United States men's national American football team

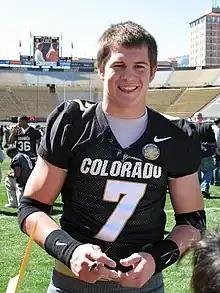

The head coach of Team USA was Mel Tjeerdsma of Northwest Missouri State University, with Larry Kehres the offensive coordinator and Lou Tepper the defensive coordinator. Players on the team were announced on the official Team USA Facebook on April 28, 2011. On July 8, Team USA played its 1st game, defeating Australia 61–0. After beating Mexico 17-7 on July 11, the team qualified for its 2nd consecutive World Cup gold medal game. On July 16, USA defeated Canada 50–7 to claim its 2nd consecutive World Championship.